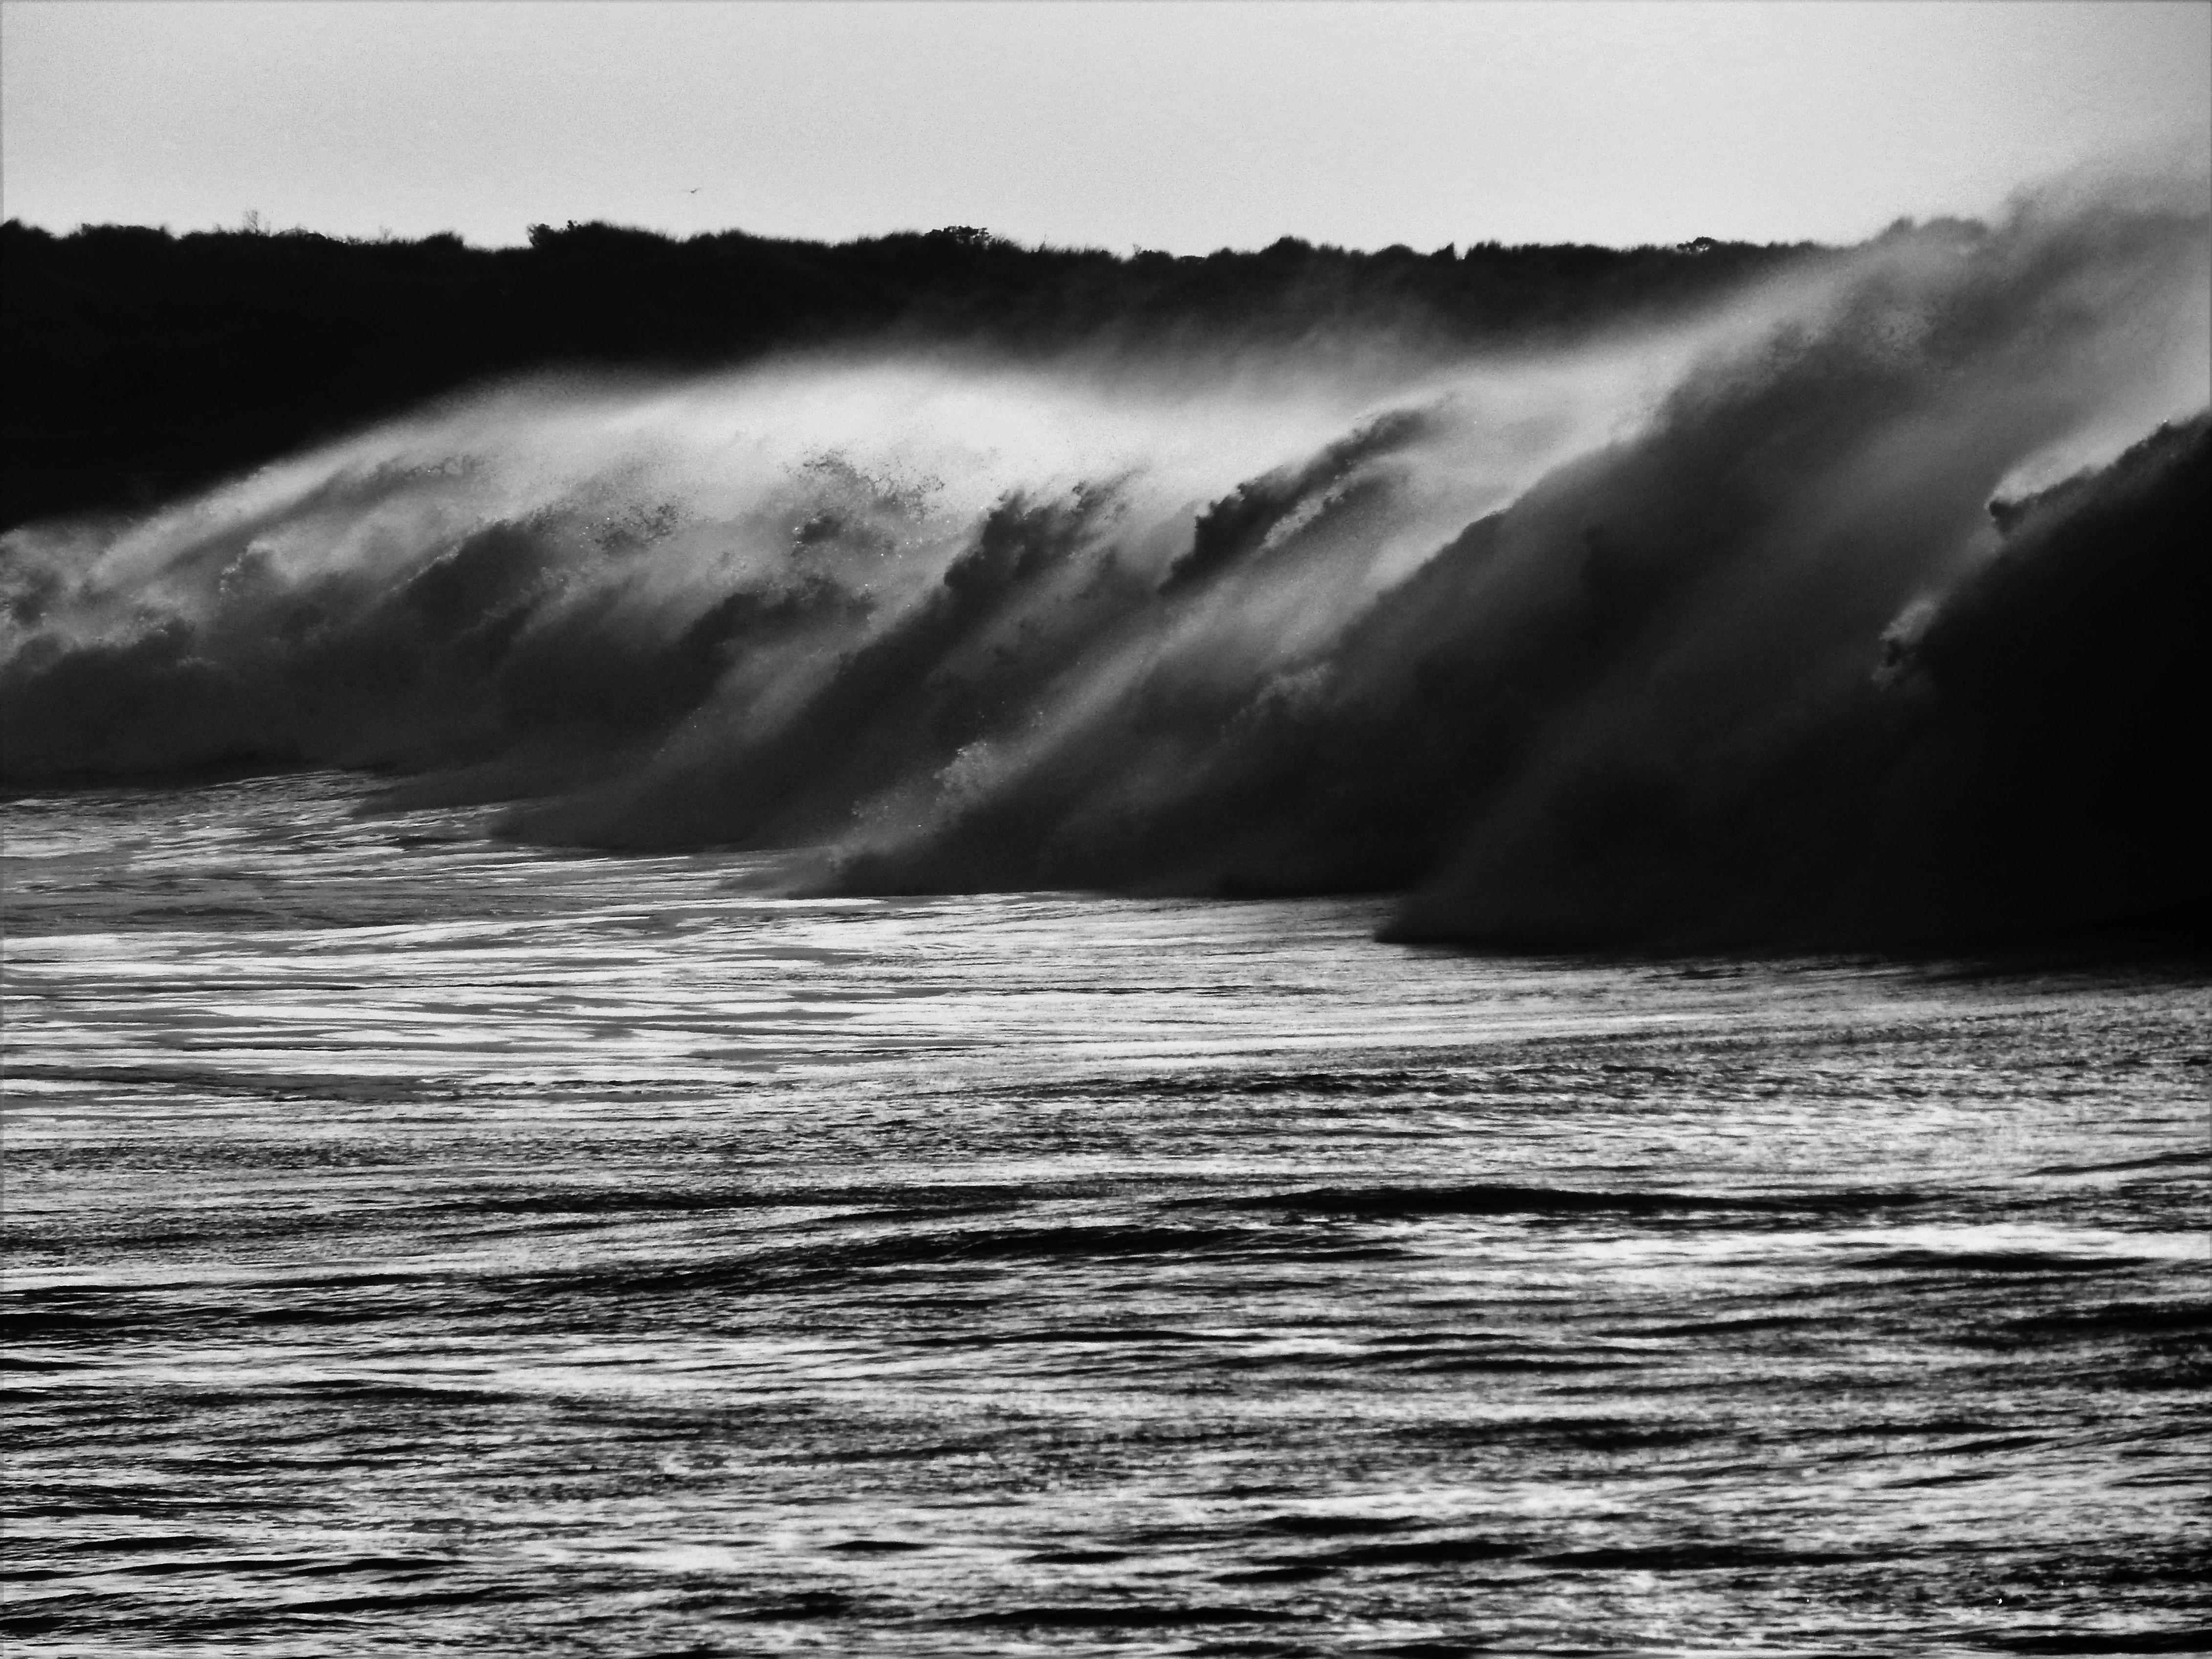
beach, sea, coast, ocean, horizon, cloud, black and white, photography, shore, wave, wind, bay, monochrome, body of water, monochrome photography, atmospheric phenomenon, wind wave